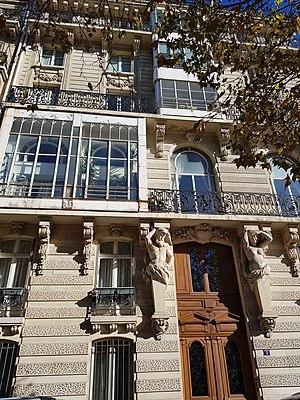
4, avenue de Tourville, Paris 7e.
L'avenue de Tourville est une voie du 7ᵉ arrondissement de Paris.